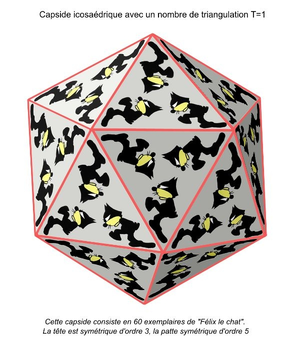
Schéma d'une capside avec la triangulation T=1
L’enveloppe virale est une structure externe existant chez certains virus. Elle consiste en une membrane lipidique constituée à partir de la membrane en double couche de la cellule hôte, et de protéines virales qui y sont insérées. L'enveloppe virale contient habituellement une capside contenant l'acide nucléique viral. Selon l'espèce de virus, l'enveloppe provient de la membrane extérieure de la cellule, ou de celles du réticulum endoplasmique, par exemple de l'appareil de Golgi au sein de la cellule.